Duniya (1984 film)

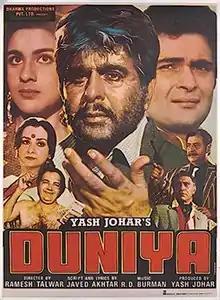
Poster

Duniya ( "The World") is a 1984 Indian Hindi-language action film directed by Ramesh Talwar, starring Ashok Kumar, Dilip Kumar, Rishi Kapoor, Amrita Singh in lead roles. The music was composed by R. D. Burman.